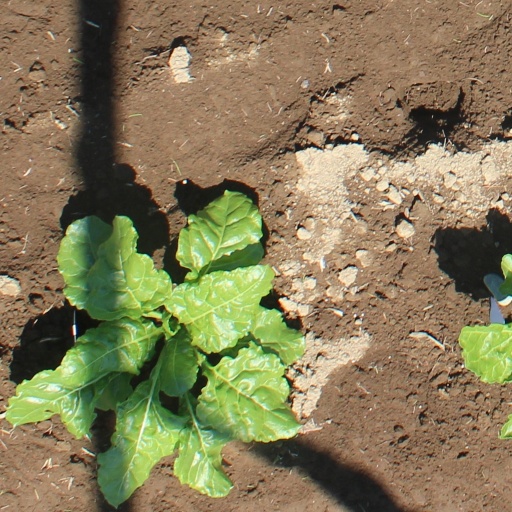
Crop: sugar beet